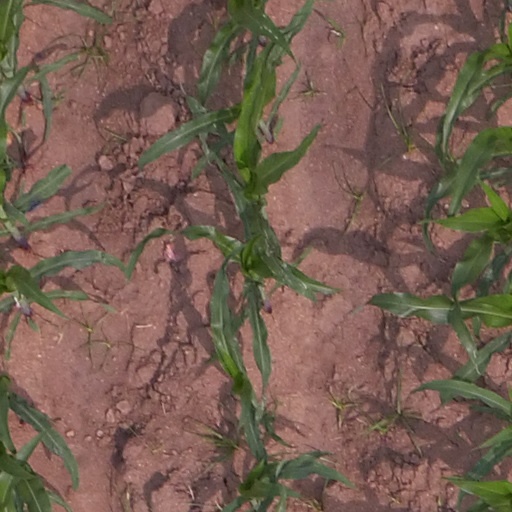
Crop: maize; corn